Runcinated 24-cells

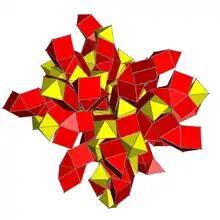
Net

In geometry, the runcinated 24-cell or small prismatotetracontoctachoron is a uniform 4-polytope bounded by 48 octahedra and 192 triangular prisms. The octahedral cells correspond with the cells of a 24-cell and its dual.